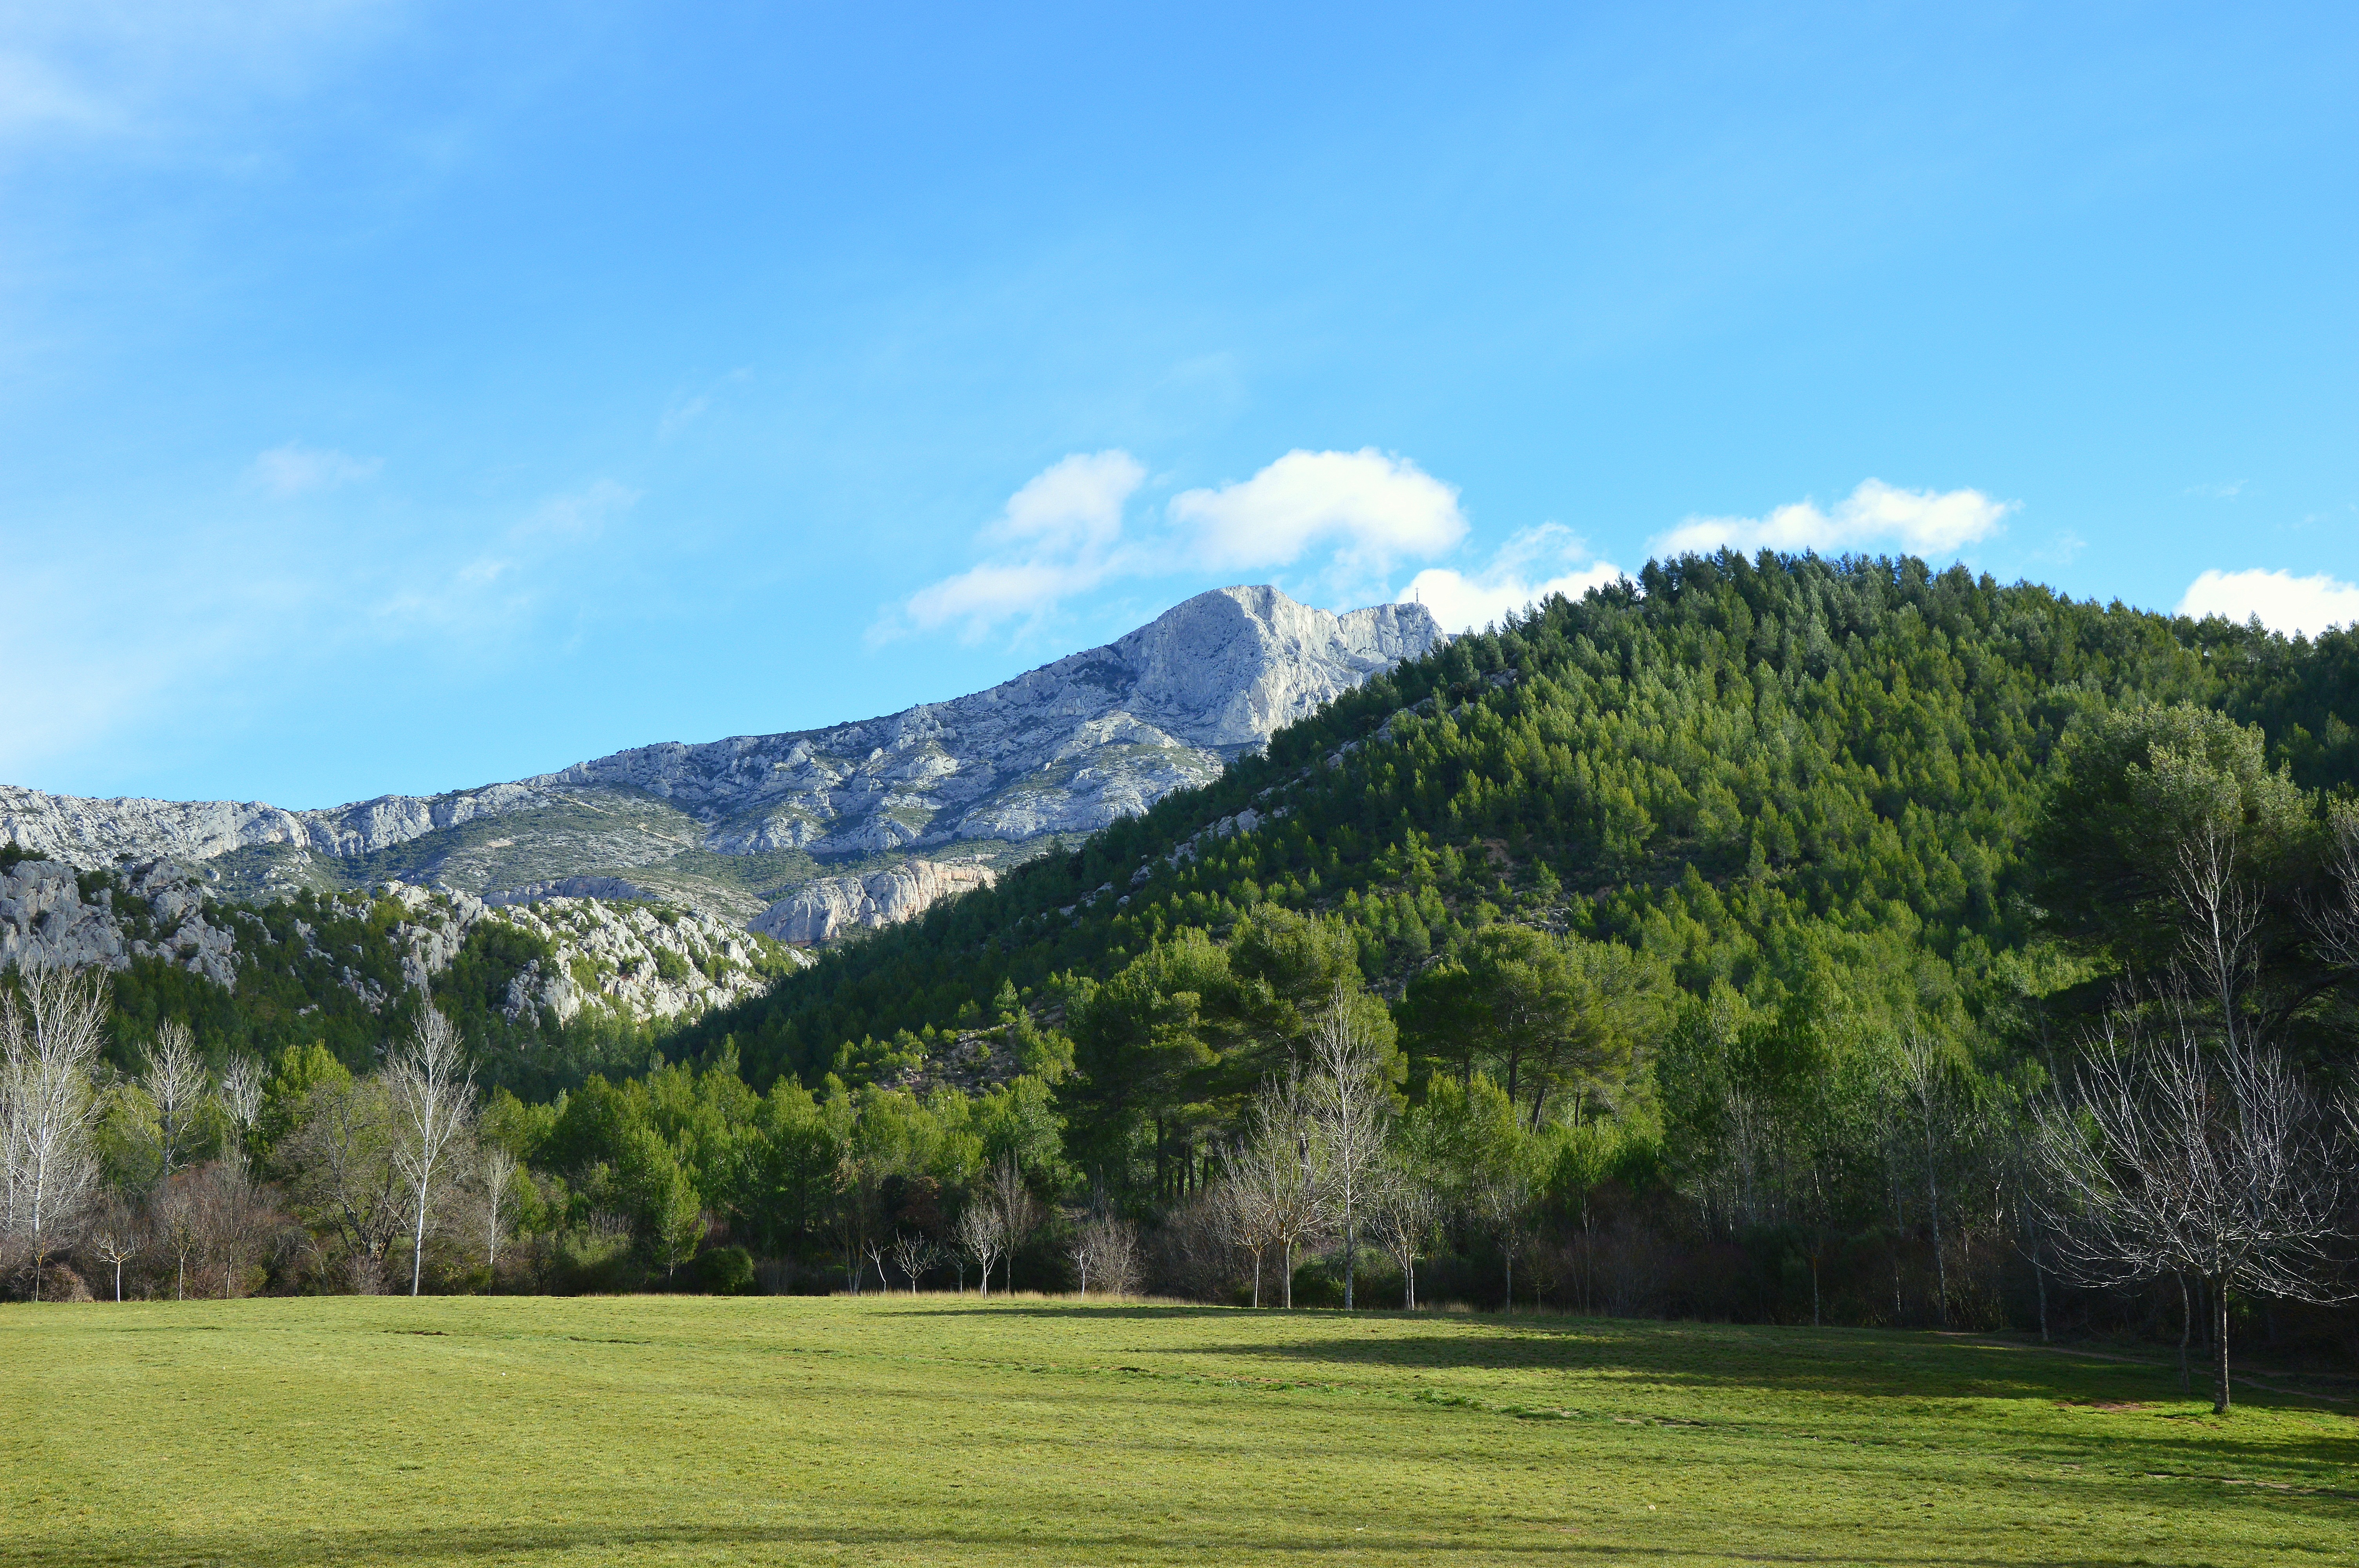
landscape, tree, grass, wilderness, mountain, meadow, hill, lake, valley, mountain range, summer, france, pasture, alps, grassland, plateau, habitat, ecosystem, rural area, green nature, aix in provence, holy victory, natural environment, geographical feature, mountainous landforms